Swiss Air Force

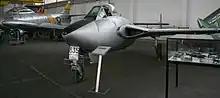
DH112 Venom Mk1R

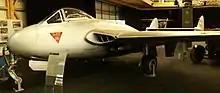
DH100 Vampire Mk6

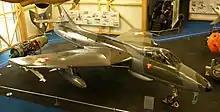
Hawker Hunter Mk58

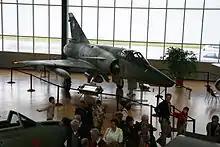
Dassault Mirage 3RS recce

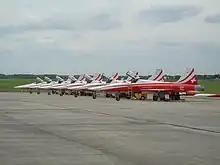
Aerobatics team Patrouille Suisse with F-5E Tiger II

After World War II, the service was renamed Airforce and Anti-Aircraft Command. In 1966, this became a separate service independent from the Army, under its present name .